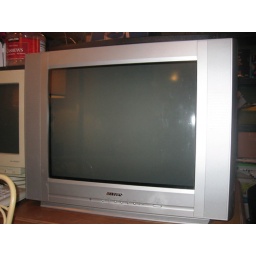
20 inch flat screen (not flat panel) Tube based CRT TV by Advent. Note the large stereo speakers on the sides.